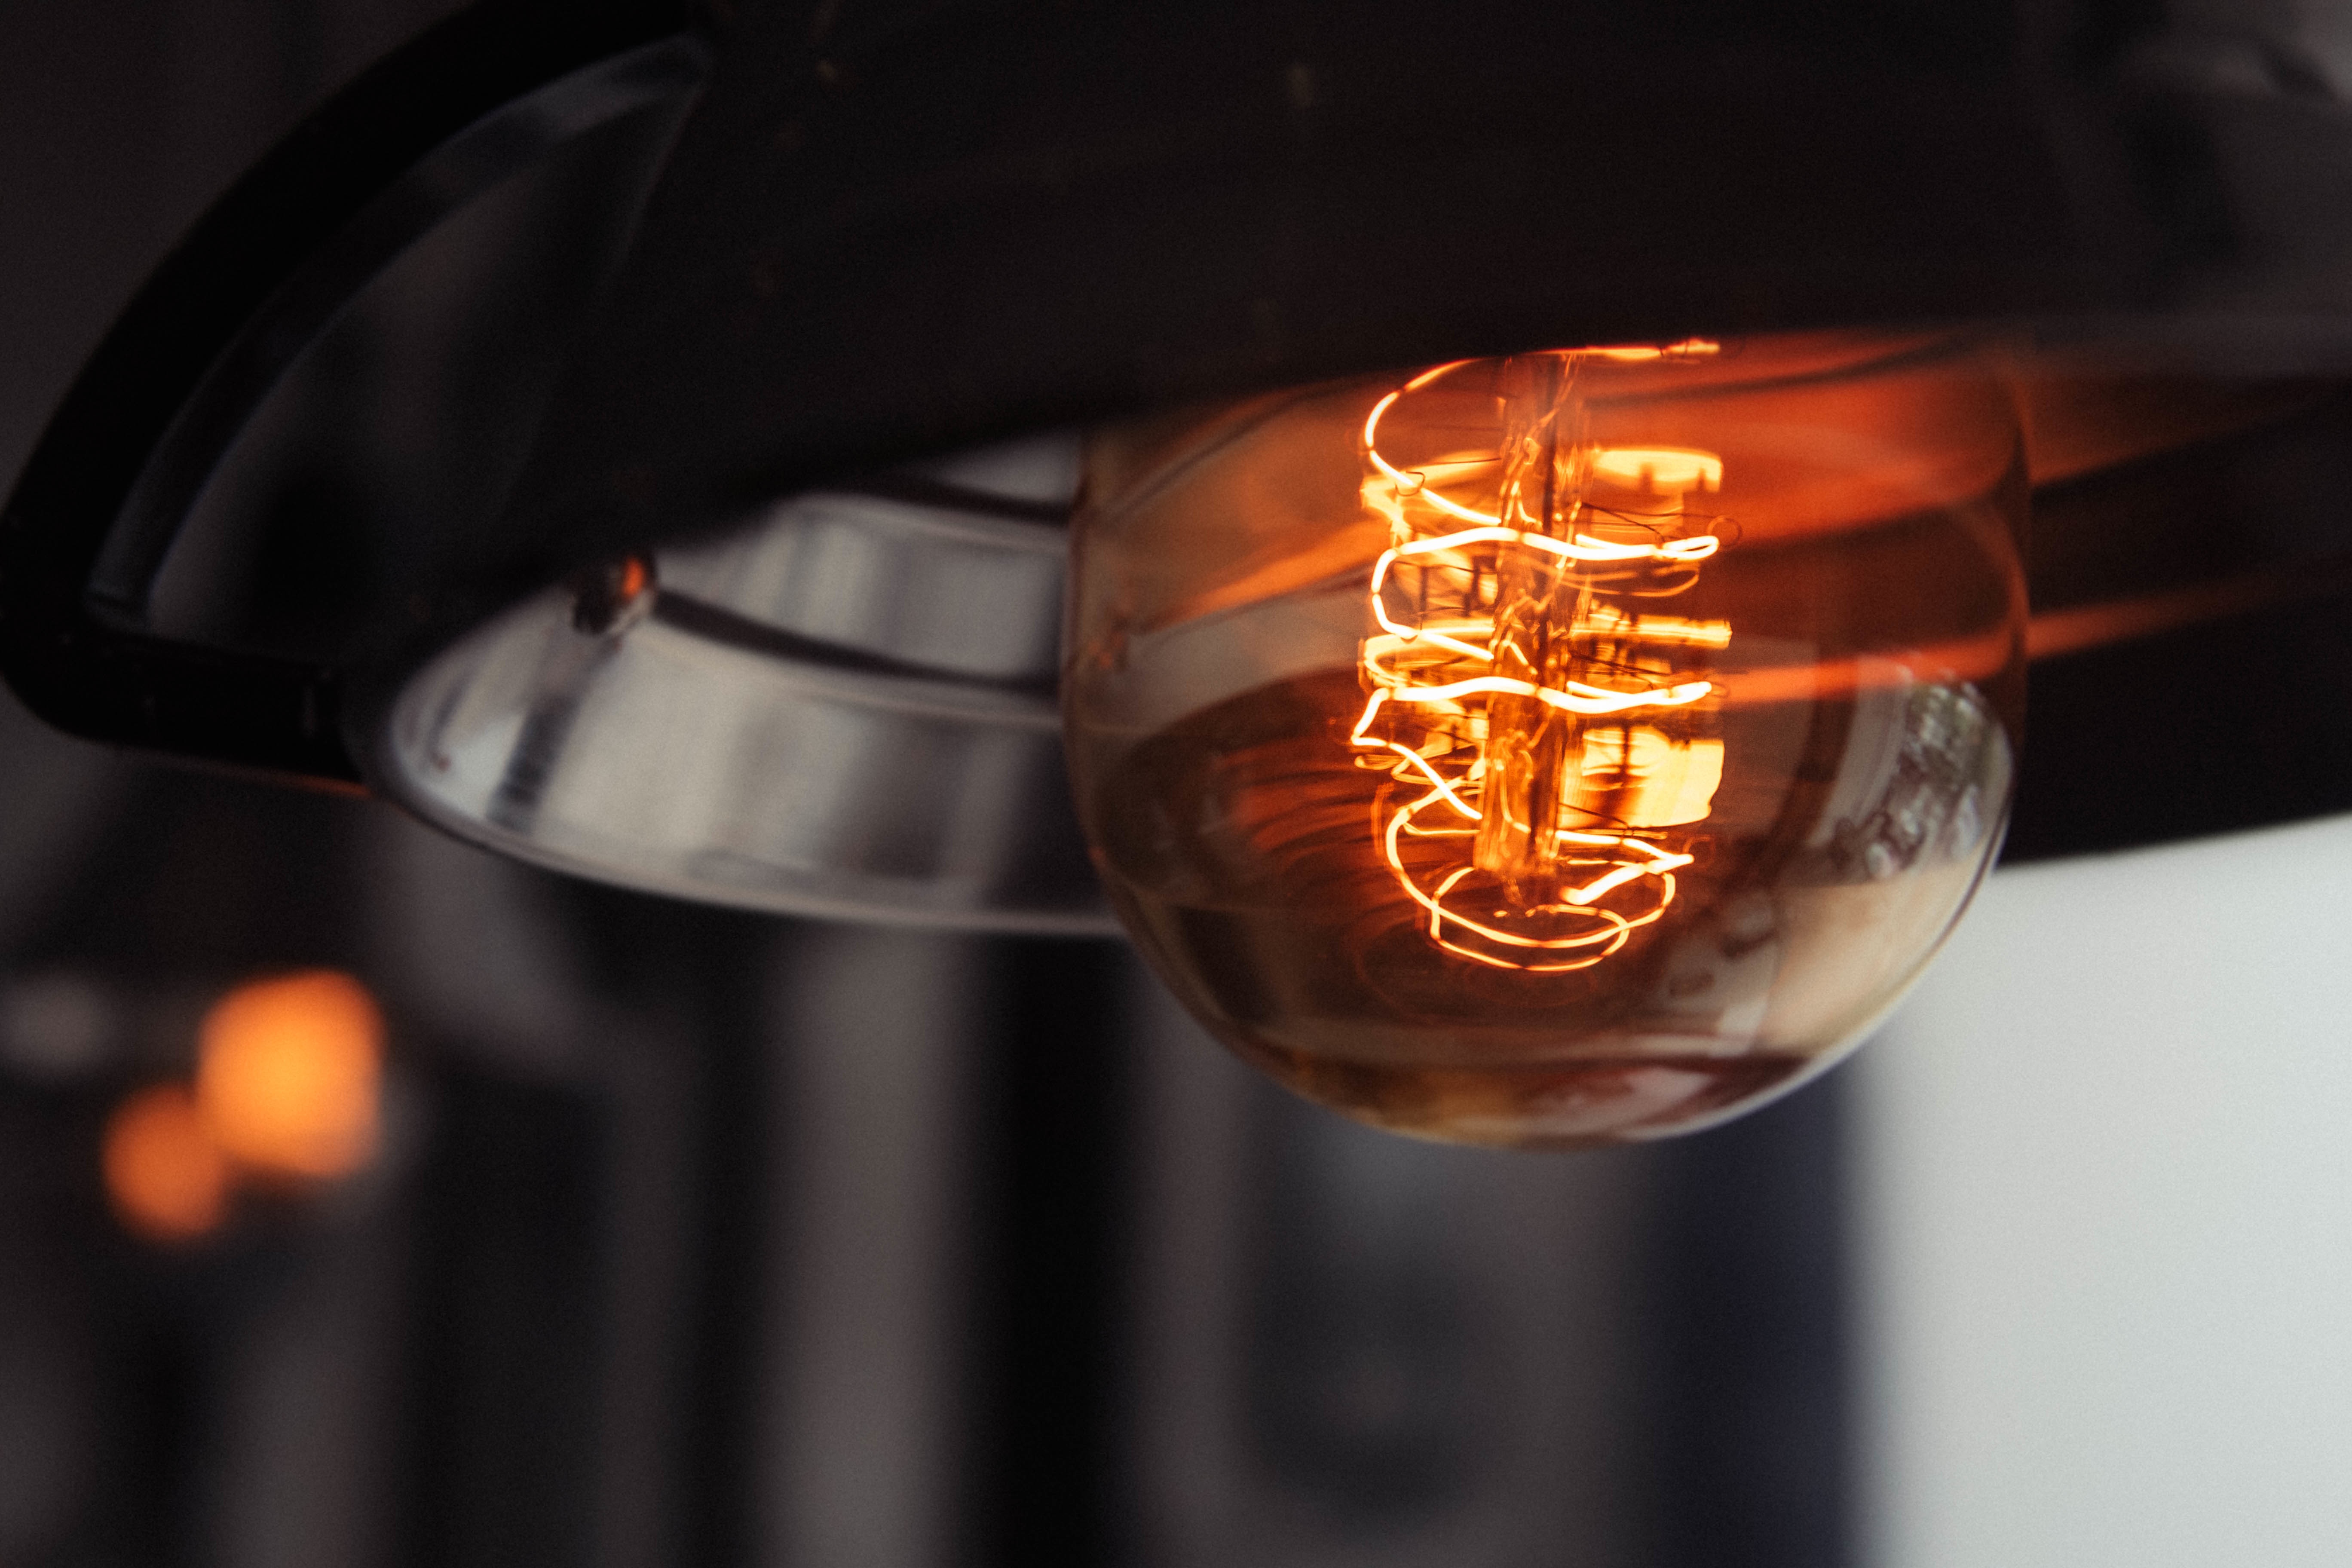
light, wine, glass, red, flame, drink, darkness, candle, lighting, close up, wine glass, light fixture, macro photography, incandescent light bulb